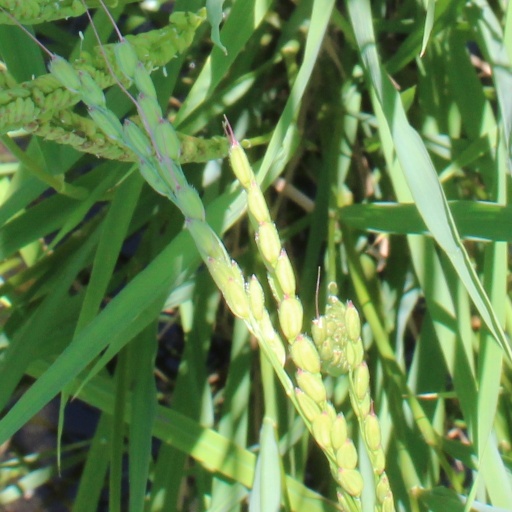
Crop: rice